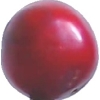
Label: cherry_wax_red